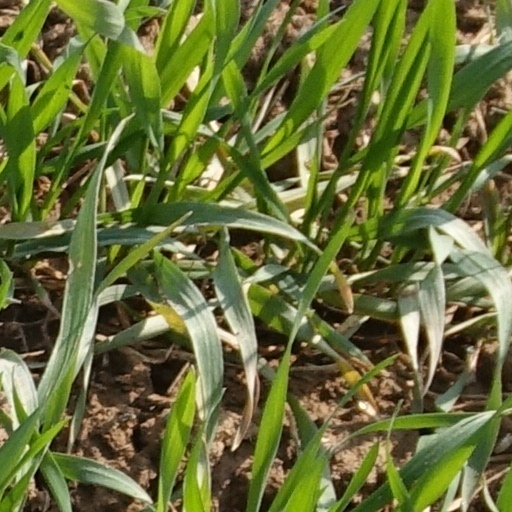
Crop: wheat